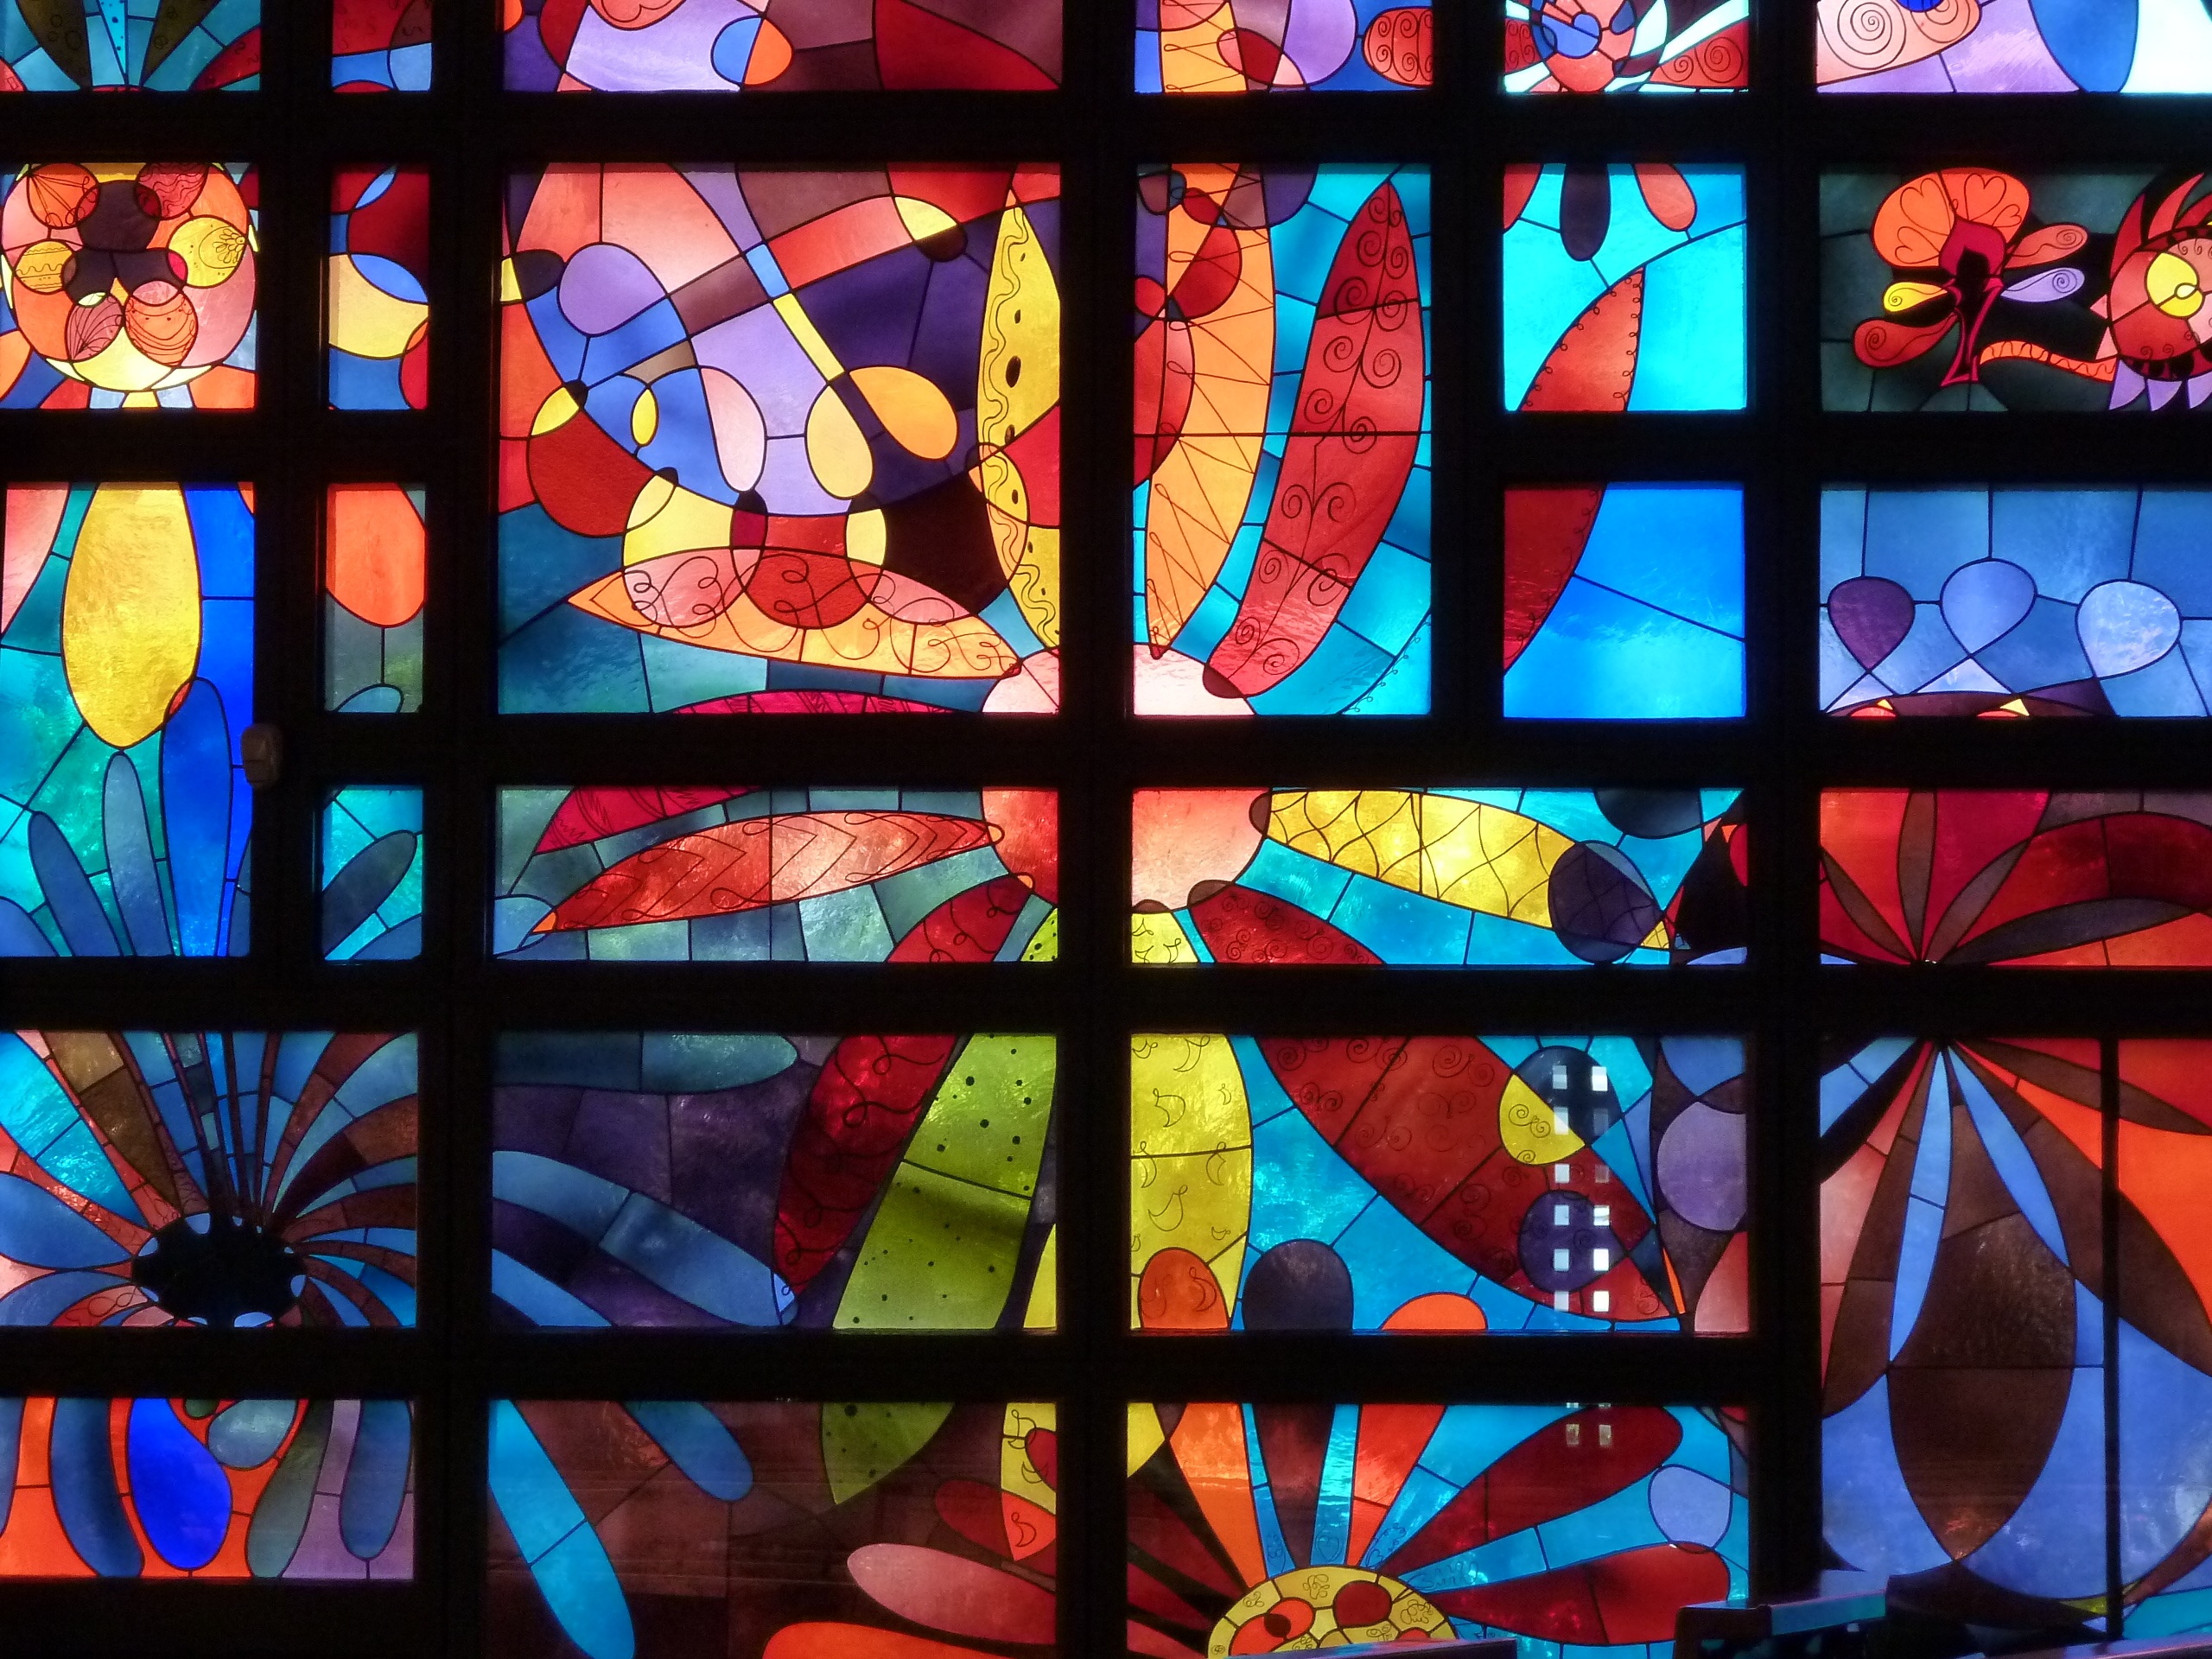
window, glass, pattern, italy, church, material, stained glass, art, symmetry, stained glass window, modern art, church window, glass window, church algund